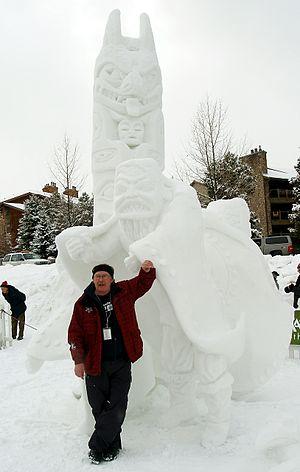
La sculpture sur neige est une activité consistant à façonner la neige par l'élimination contrôlée de matériau, c'est l'acte de mise en forme artistique de la neige.